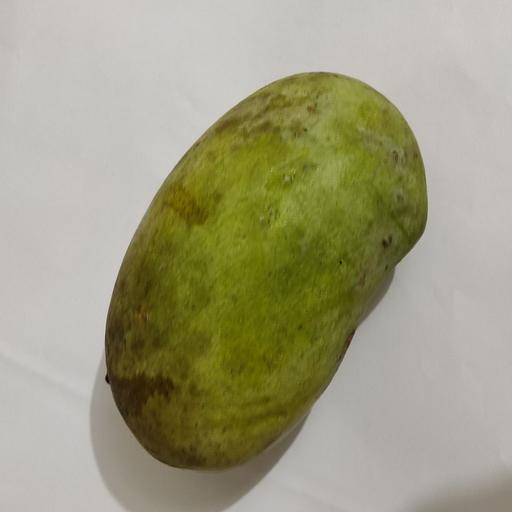
Crop type: Mango_Amrapali